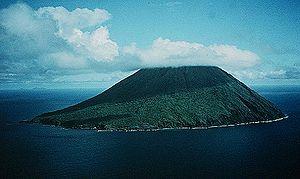
Asuncion Island, ou simplement Asuncion, est une île volcanique et la troisième île la plus au nord des îles Mariannes du Nord.